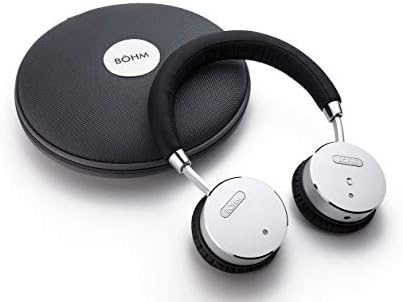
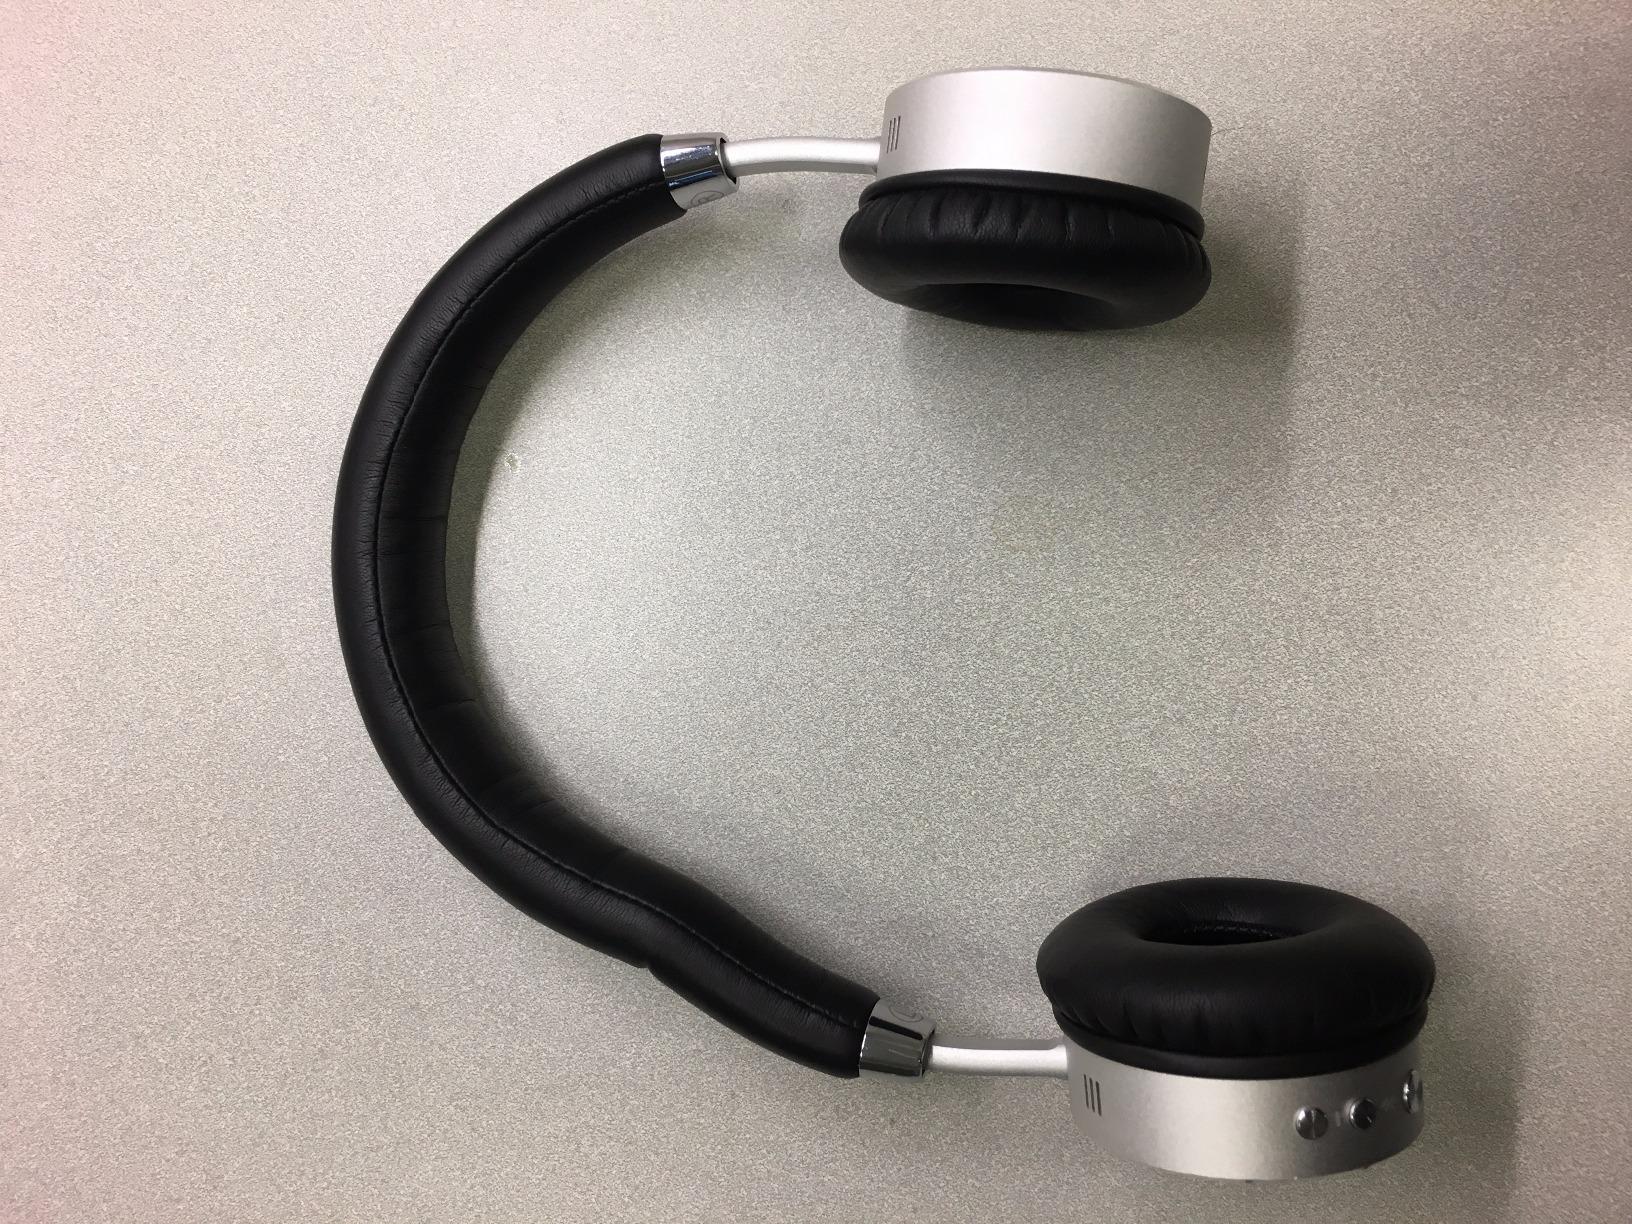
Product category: headphones
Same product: yes